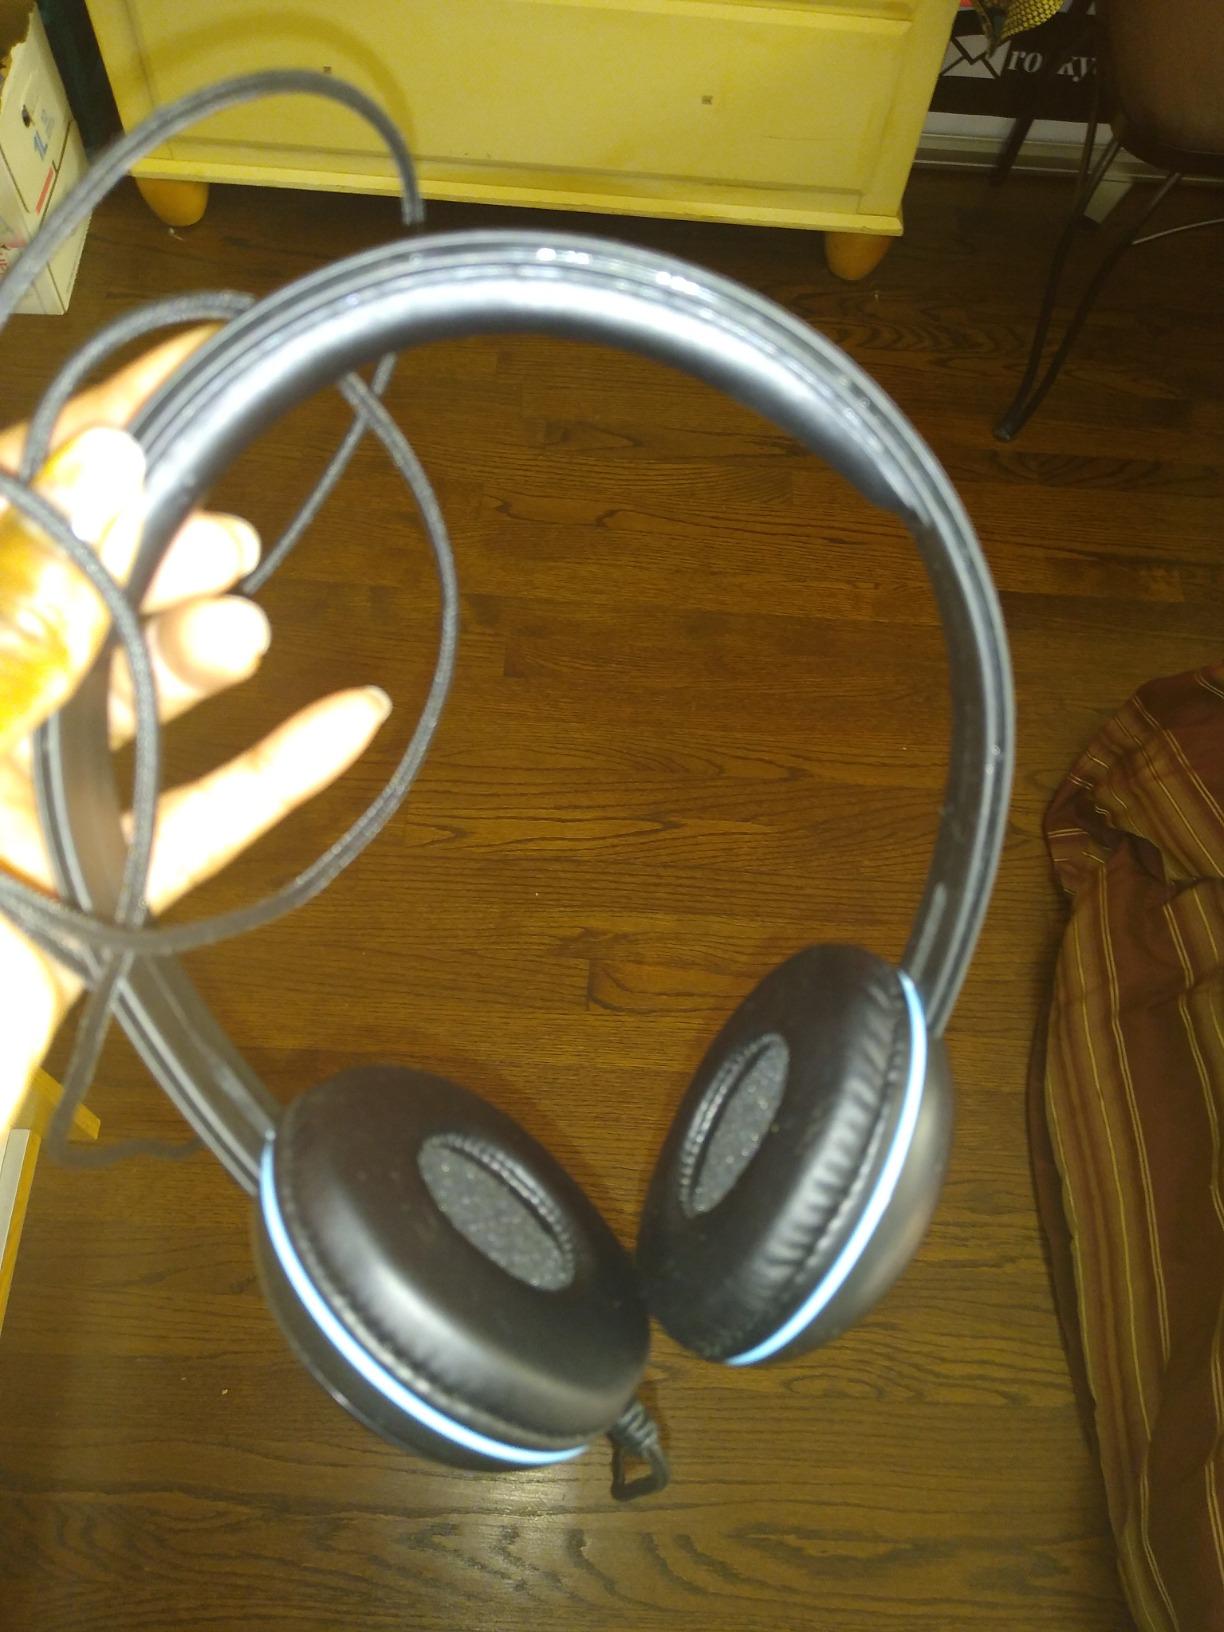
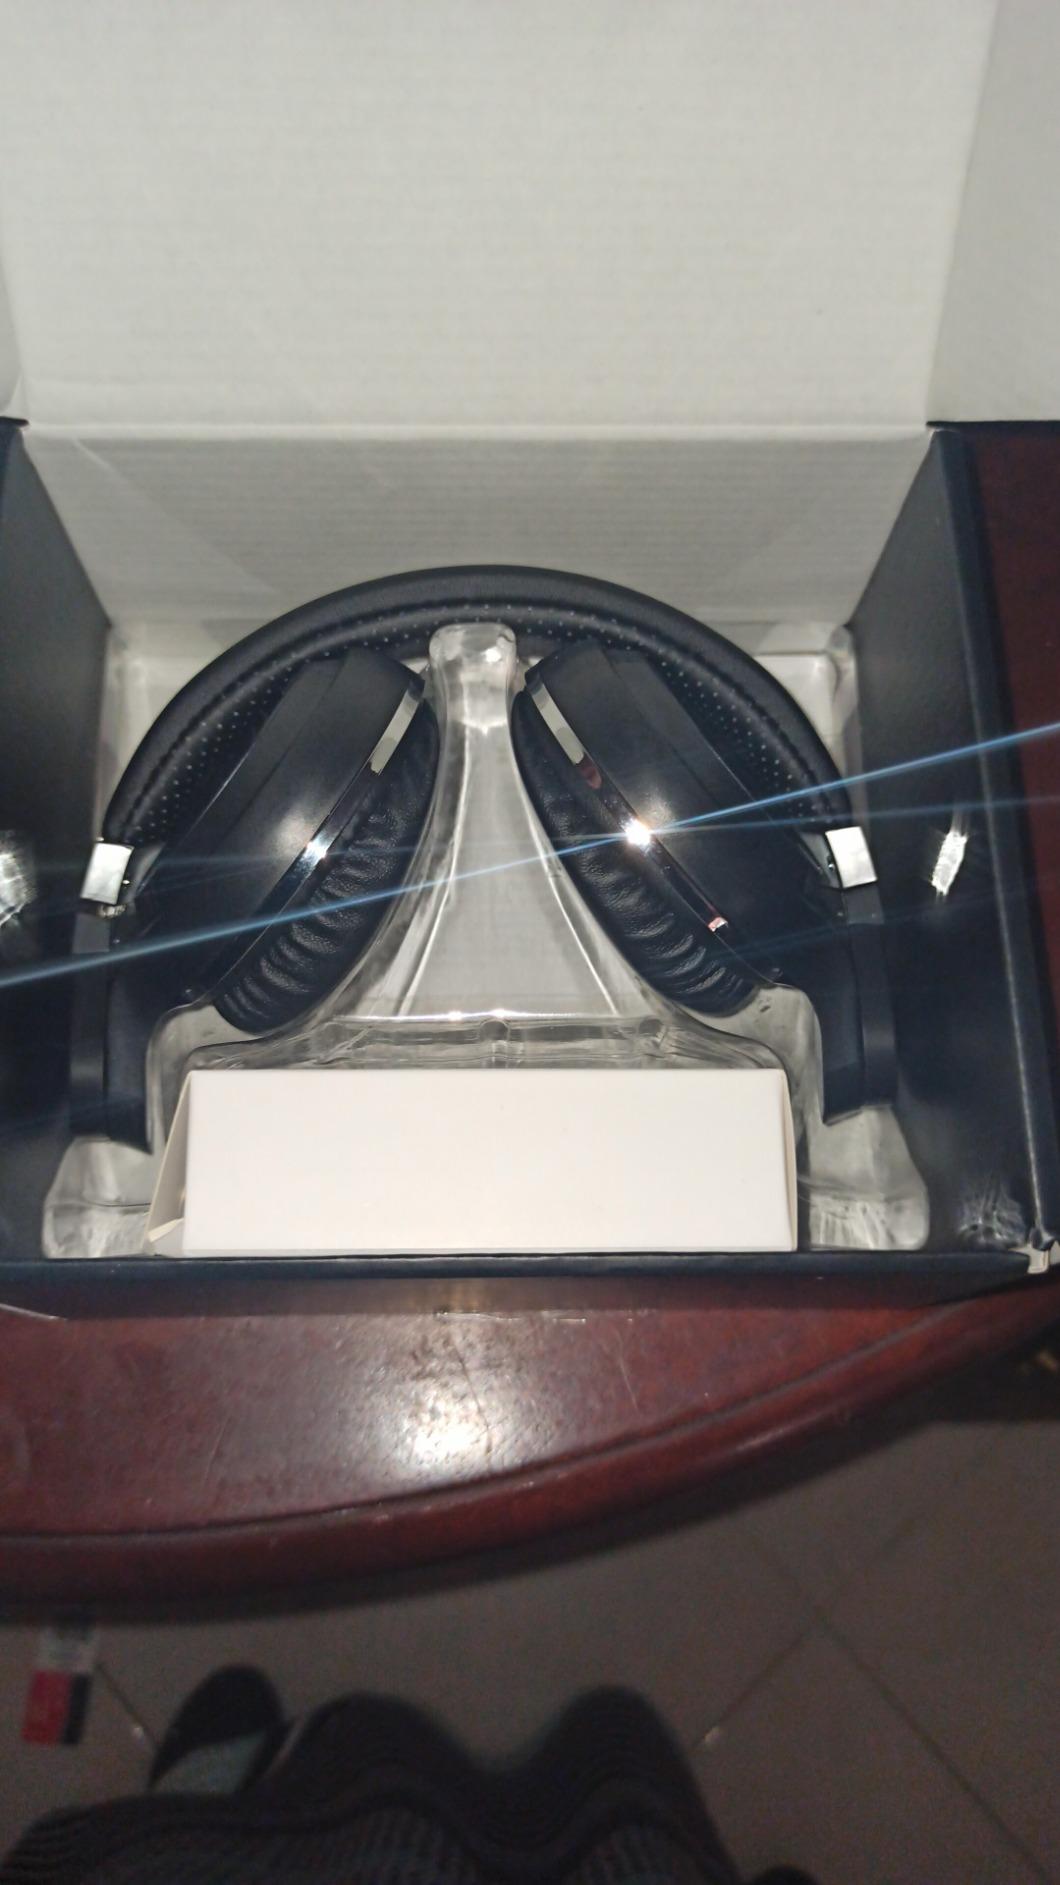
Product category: headphones
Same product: no